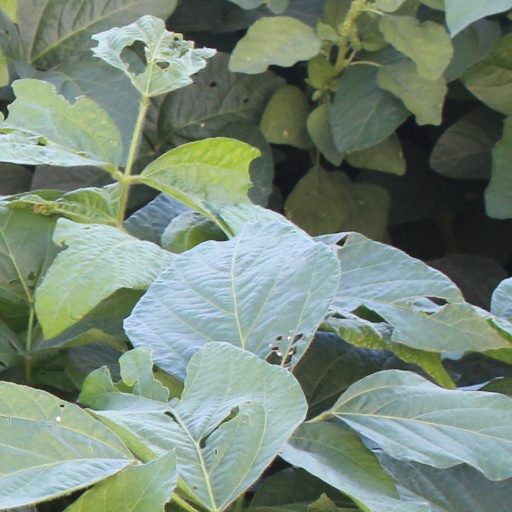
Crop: soybean